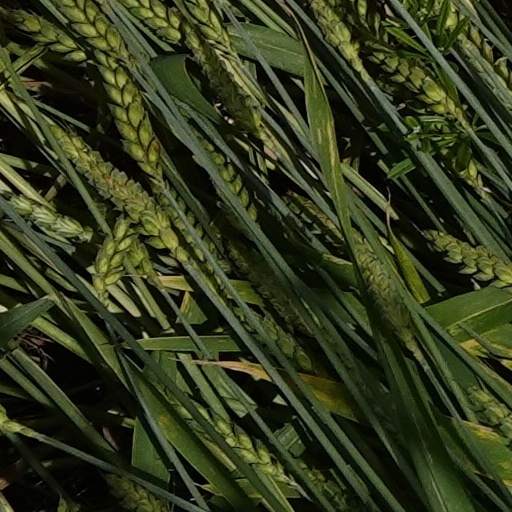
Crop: wheat